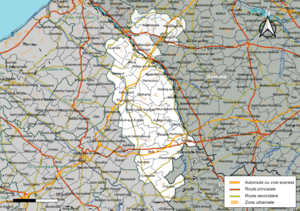
Carte géographique de la Communauté de communes interrégionale Aumale - Blangy-sur-Bresle, département de la Seine-Maritime, France. Composition au 1er janvier 2019.
La communauté de communes interrégionale Aumale - Blangy-sur-Bresle est une communauté de communes française, créée au 1ᵉʳ janvier 2017 et située dans les départements de la Seine-Maritime et de la Somme en régions Normandie et Hauts-de-France.